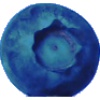
Label: huckleberry